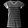
Label: T - shirt / top